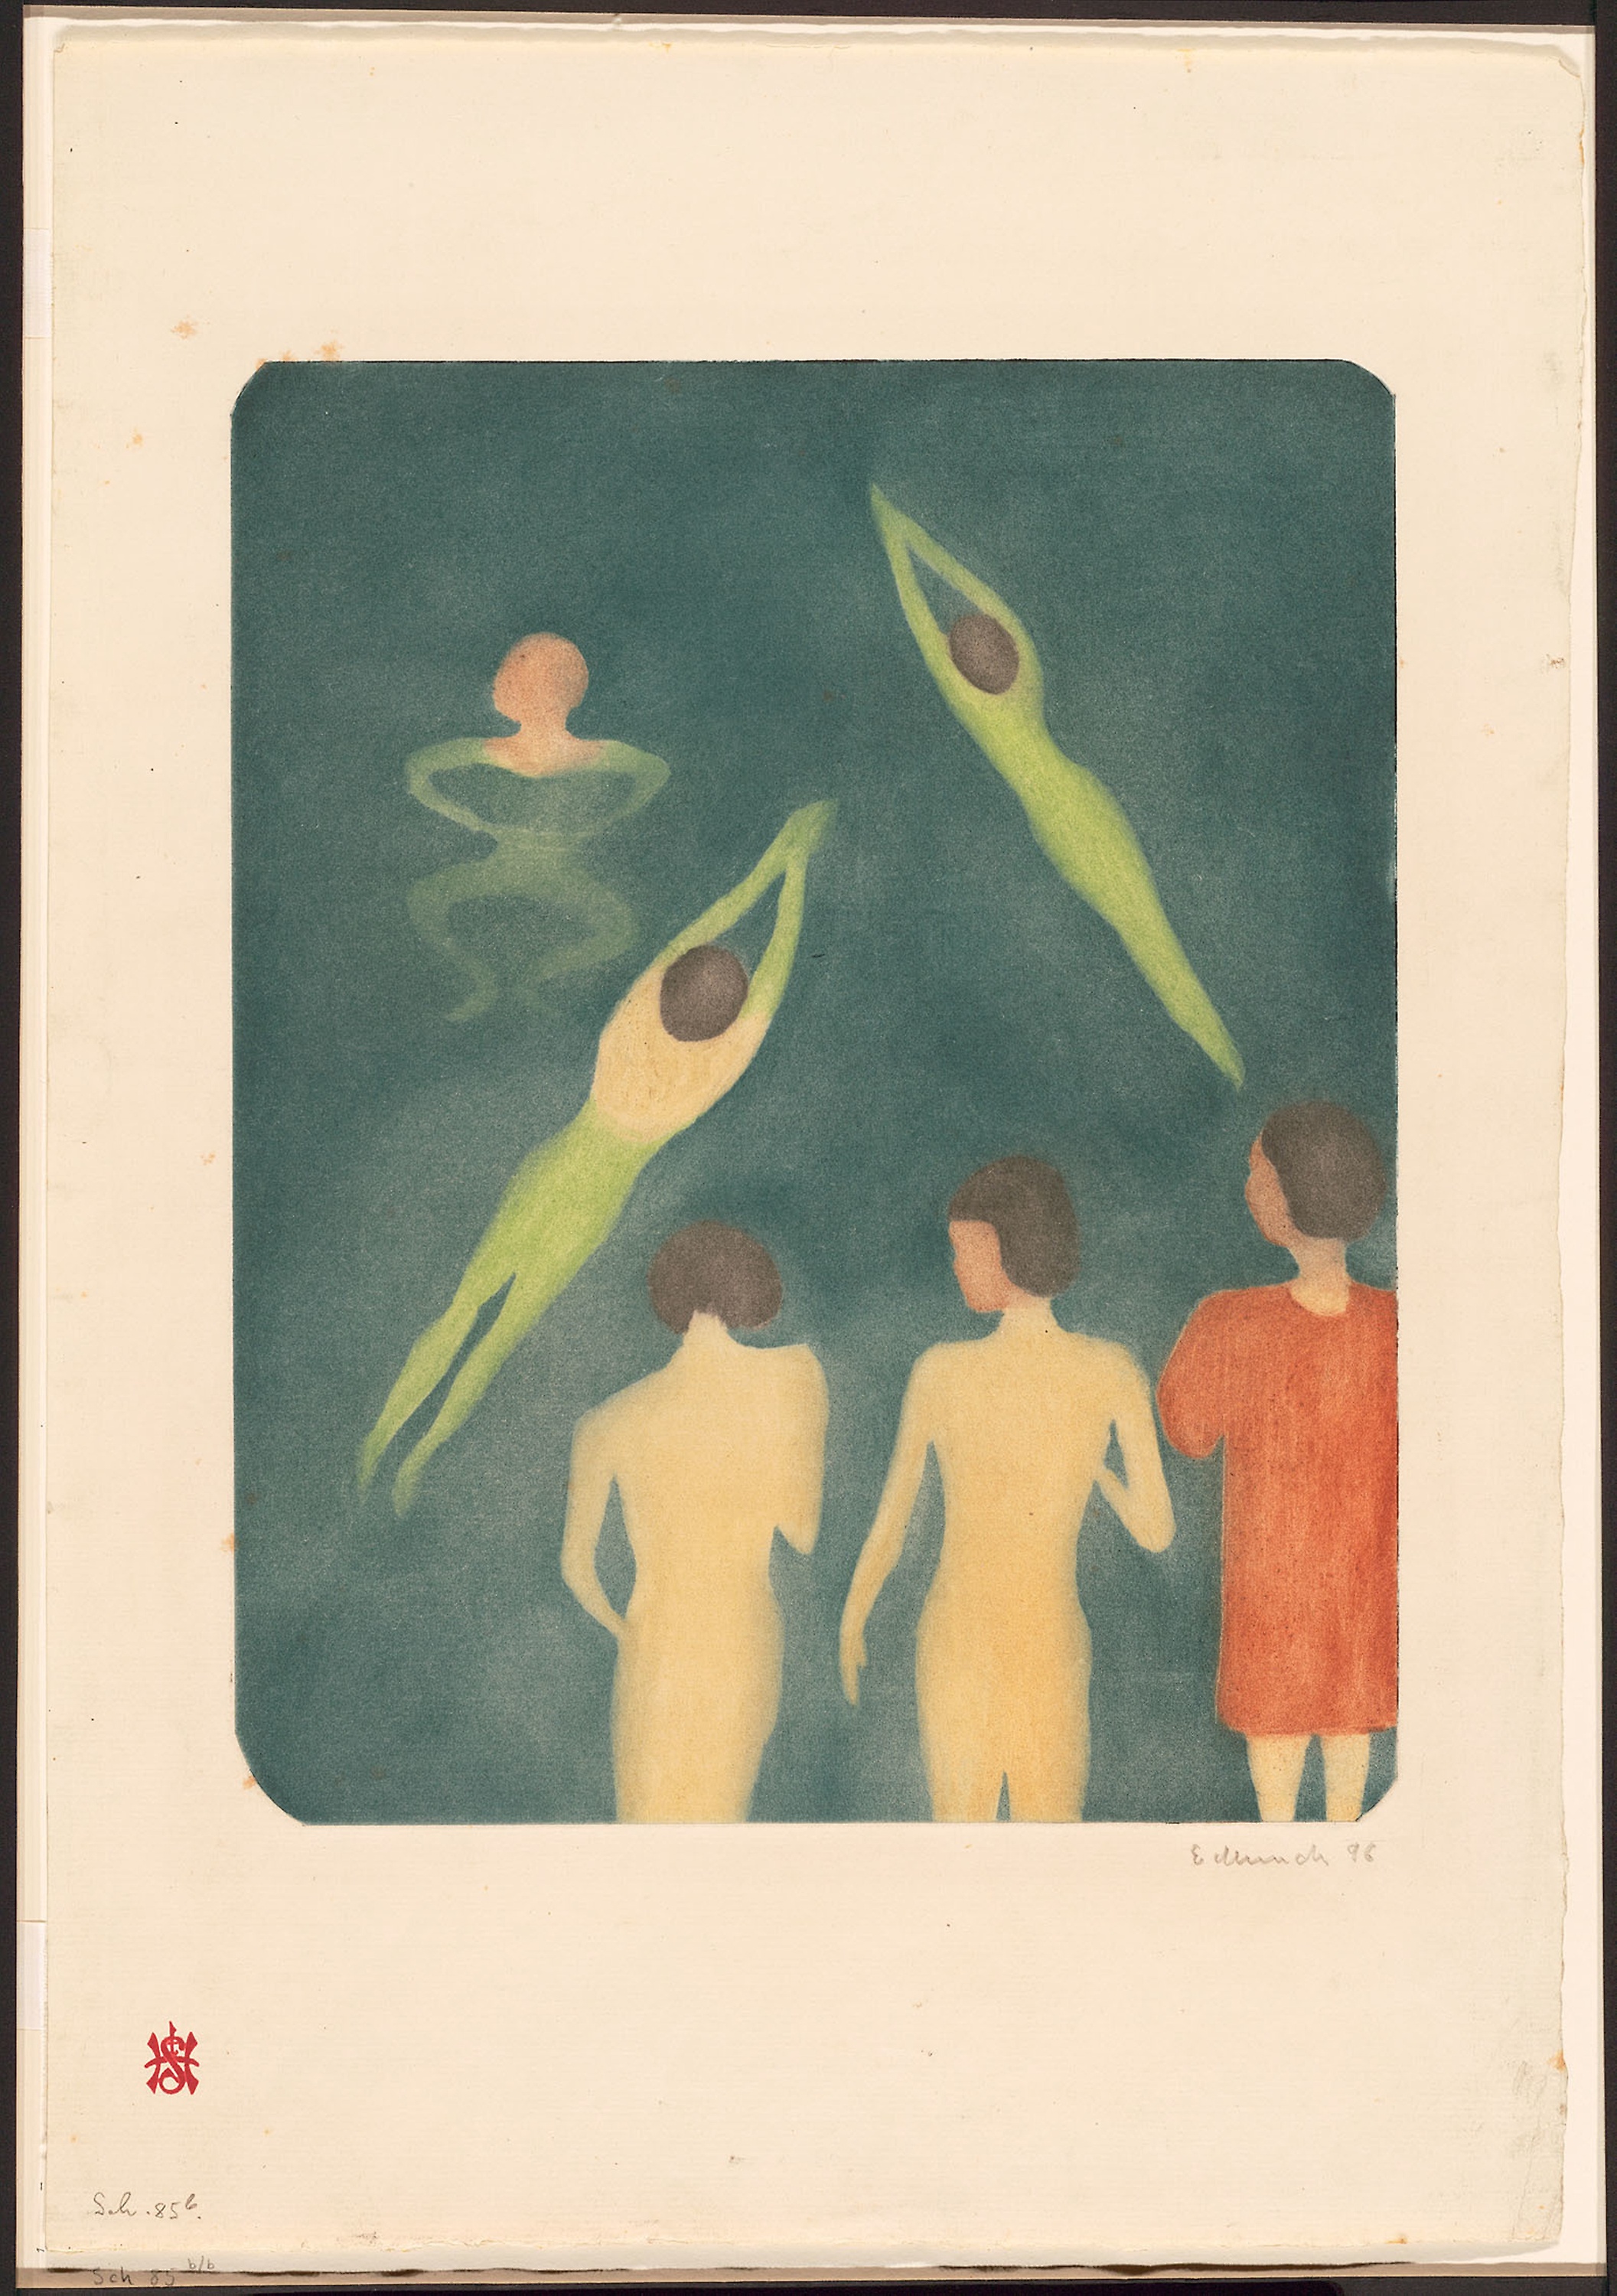
art, painting, modern art, picture frame, artwork, visual arts, illustration